Pompeiiana, Inc.

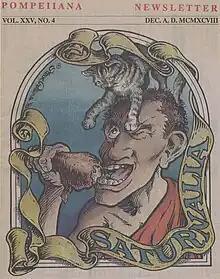
Front cover of the Pompeiiana Newsletter, December 1998, Volume 25, Issue four, with cover art by Steve Peters.

The National Catapult Contest, was a national competition started by Bernard F. Barcio, L.H.D., while he was a Latin teacher at Park School in Indianapolis in 1966. The contest expanded annually until ceasing in 1977. During the first year of the contest, students were only allowed to utilize tools and techniques that would have been available to ancient Romans. Later, the use of modern technology was allowed. Over the course of the history of the event, more than 100 catapults were created by high school students from all over the United States. Coverage of the National Catapult Contest appeared extensively in the national media of the United States, including in Sports Illustrated, Seventeen Magazine, and on NBC News. In 1978, Dr. Barcio published an authoritative history of the contest, including detailed instructions on the building of modern catapults, in a book titled Catapult Design, Construction & Competition.